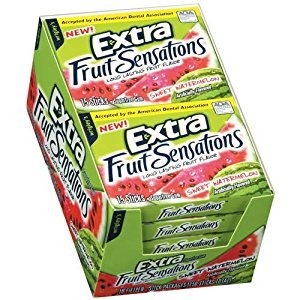
Item Name: Extra Sweet Watermelon Gum - 10/15ct (3 Pack)
Bullet Point: 100% Satisfaction Gurantee when purchased from Groceries To Your Door…plus we offer ship to: P.O. Box, APO, FPO & International
Value: 3.0
Unit: Count

Price: 21.97